Eileen Shields

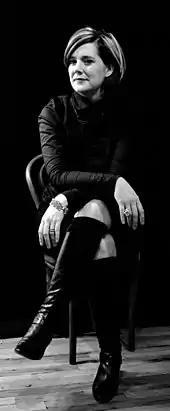
Eileen Shields

Eileen Shields (born ) is a footwear designer and owner of the "EILEEN SHIELDS" label and the Dublin-based store/gallery "5 Scarlet Row". Shields's shoe designs have been worn by a number of celebrities, including Eva Longoria's character on "Desperate Housewives". Shields has made custom shoes for Bono, Halle Berry, Eva Longoria, Courteney Cox Arquette, and Drew Barrymore.